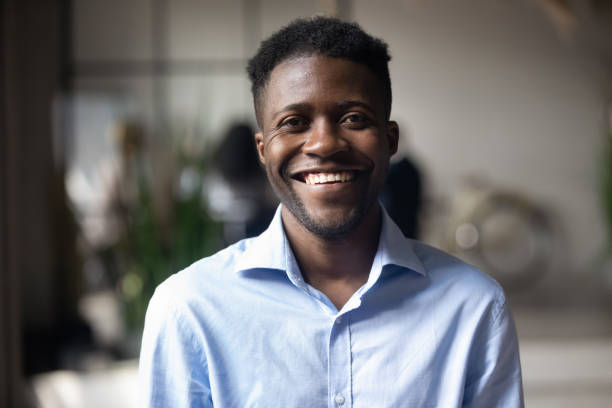
Gender: men